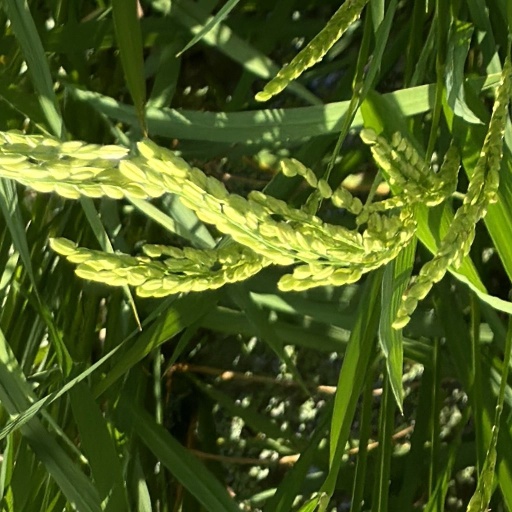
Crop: rice